Athalia (Handel)

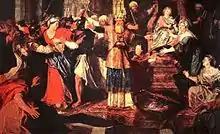
Athaliah Expelled from the Temple by Antoine Coypel

Athalia, daughter of King Ahab of Israel and Queen Jezebel, had been married to Jehoram, King of Judah. After her husband's death, Athalia was determined to stamp out the Jewish line of kings descended from David. She caused, so she believed, all the heirs to the throne to be murdered. She took the throne and ruled Judah herself, and began to devote the country to the idolatrous worship of Baal instead of the God of Israel. However, the child Joas, rightful heir to the throne, had been saved from death by Joad the High Priest and his wife Josabeth and raised as their own son under the name "Eliakim".